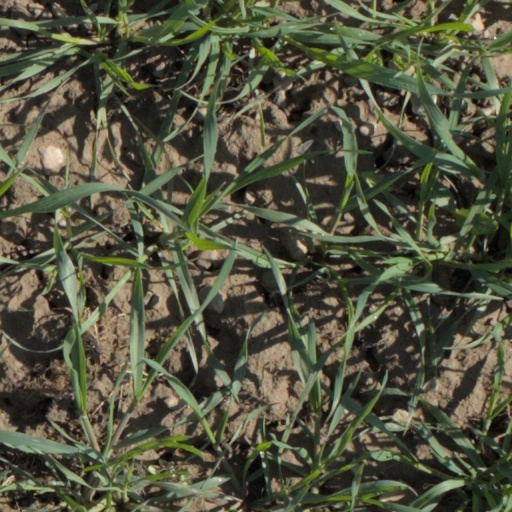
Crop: wheat